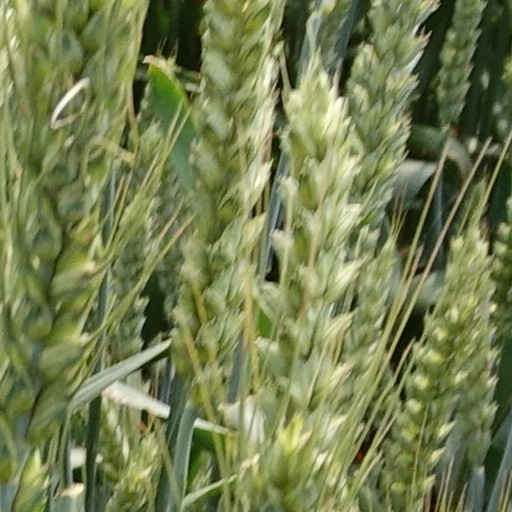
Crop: wheat